Rhythmic gymnastics at the 2001 World Games – Ball

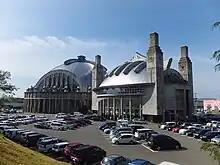
Akita City Gymnasium

The ball event in rhythmic gymnastics at the 2001 World Games in Akita was played from 22 to 23 August. The competition took place at Akita City Gymnasium.